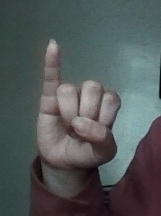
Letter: meem